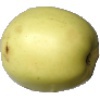
Label: Apple Golden 2